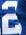
Number: 2